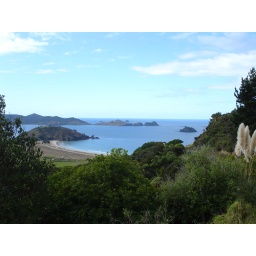
The Cavalli Islands sit in Matauri Bay with its long golden sand beach